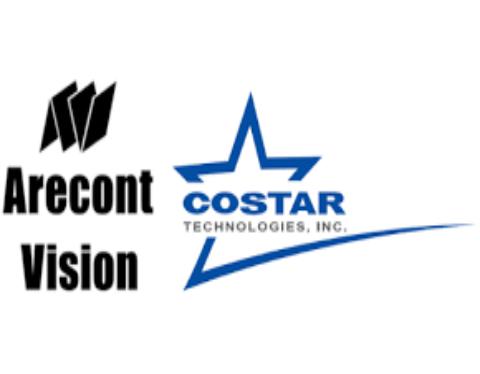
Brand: Arecont Vision
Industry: Electronic